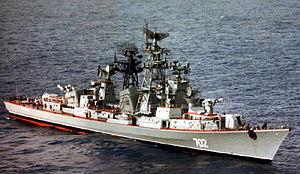
Le Krasny Kavkaz est un destroyer de la classe Kachine en service dans la marine soviétique, plus tard russe, au sein de la flotte de la mer Noire.